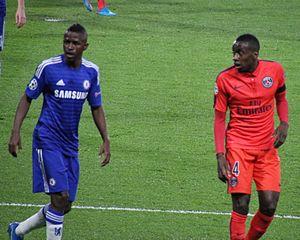
Blaise Matuidi, né le 9 avril 1987 à Toulouse, est un footballeur international français qui joue au poste de milieu de terrain à l'Inter Miami en MLS.